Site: brandenburg
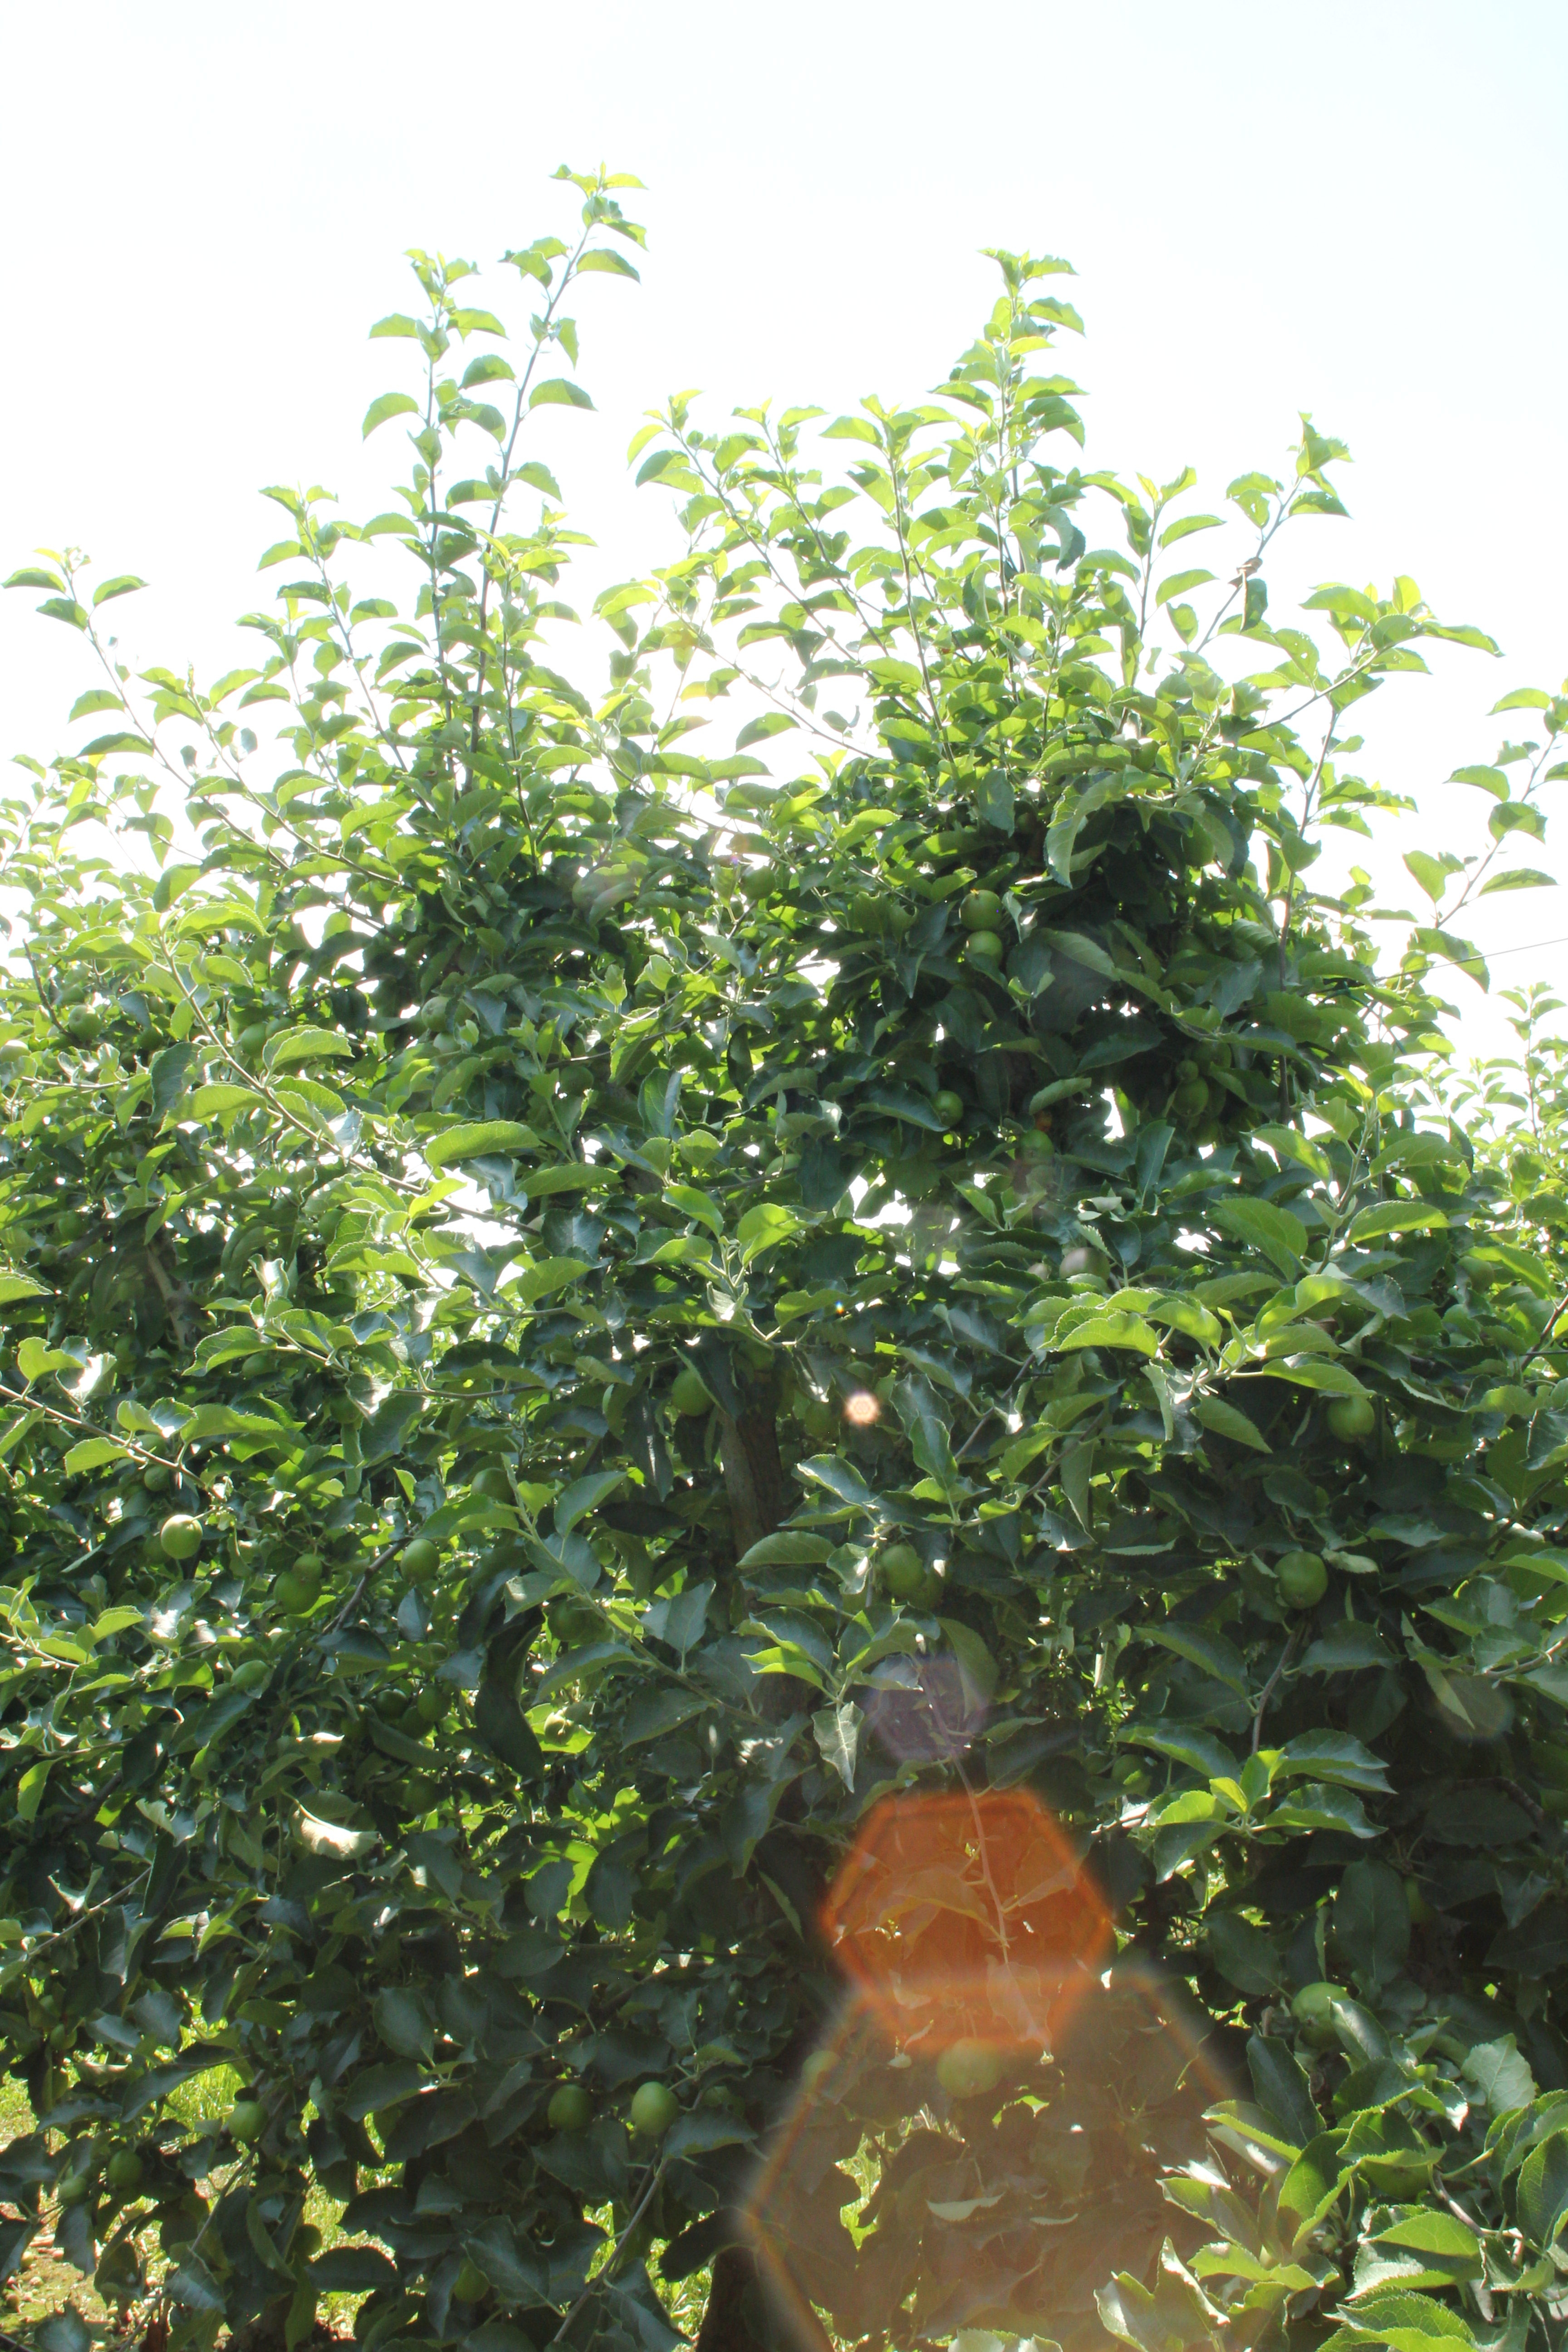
Growth stage (BBCH 74): Development of fruit